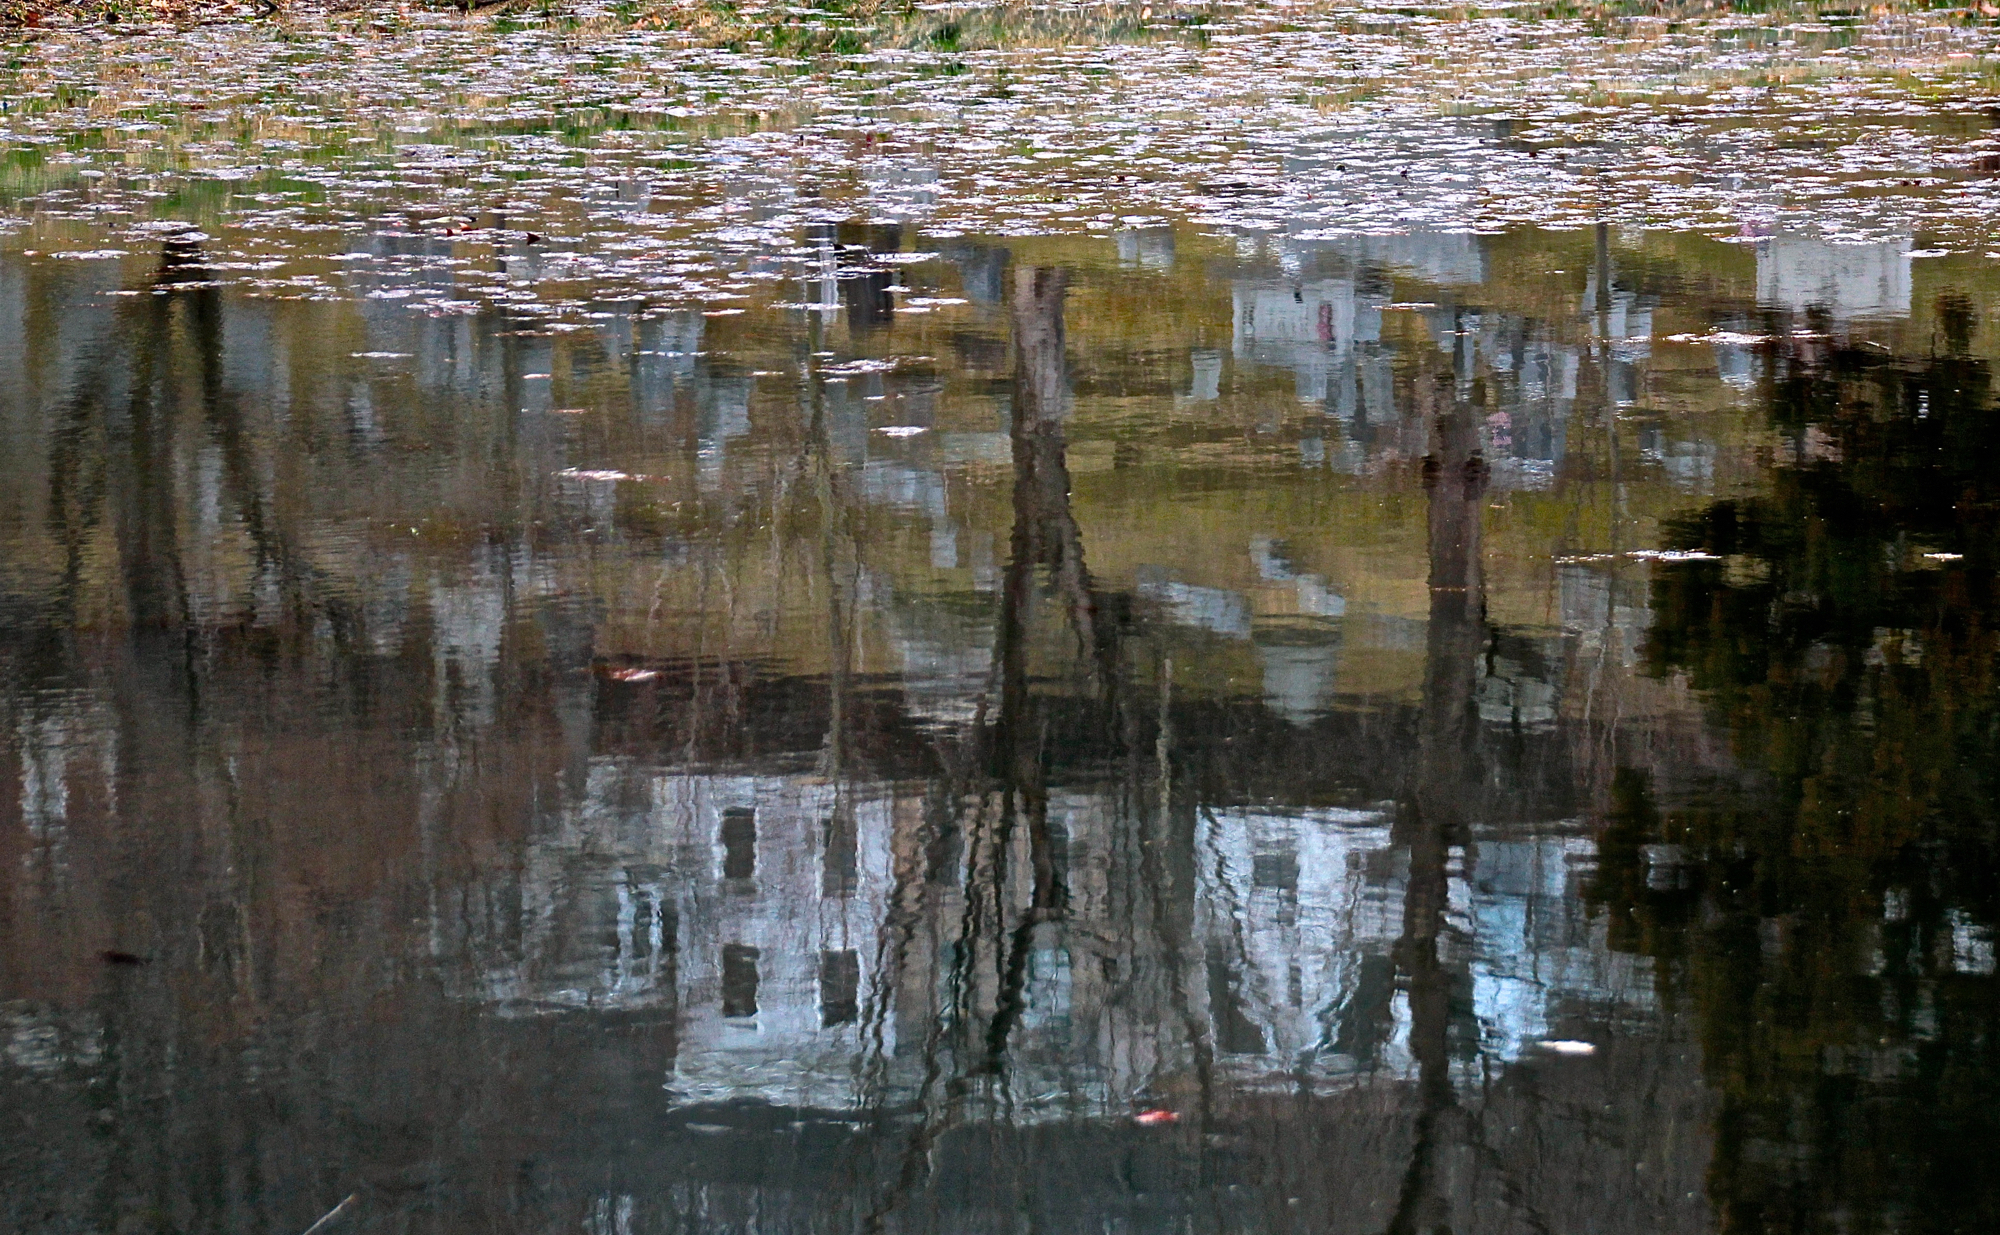
tree, water, nature, marsh, swamp, winter, wood, river, pond, wildlife, ice, reflection, autumn, season, waterway, wetland, habitat, 3652015, 365the2015edition, day94, day94365, 4apr15, natural environment, bayou